Dudley Clarke

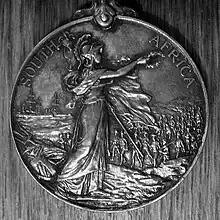
The Queen's South Africa Medal, which Clarke later attempted to claim for his infant presence at the Siege of Ladysmith in 1899

Clarke was born in Johannesburg on . His father, Ernest Clarke, grew up in Kingston upon Hull and moved to South Africa in the late 19th century, where he became embroiled in the Jameson Raid. Ernest managed to avoid prison for his part in the raid and, via a co-conspirator, obtained a job at a gold mining company. Once settled, Ernest married Madeline Gardiner, and a short while later, Dudley was born. During the Second Boer War, the Clarke family was trapped in the siege of Ladysmith. Although an infant at the time of the siege, Clarke later tried to claim a campaign medal. Soon afterwards, the family returned to England, moving to Watford, where Clarke's brother, the screenwriter T. E. B. Clarke, was born in 1907.